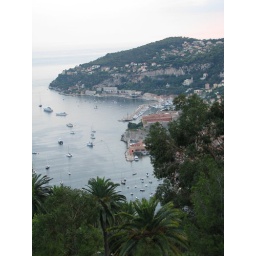
View from the bus window - pretty sure this is in France, not Monaco, but it's on the way.....